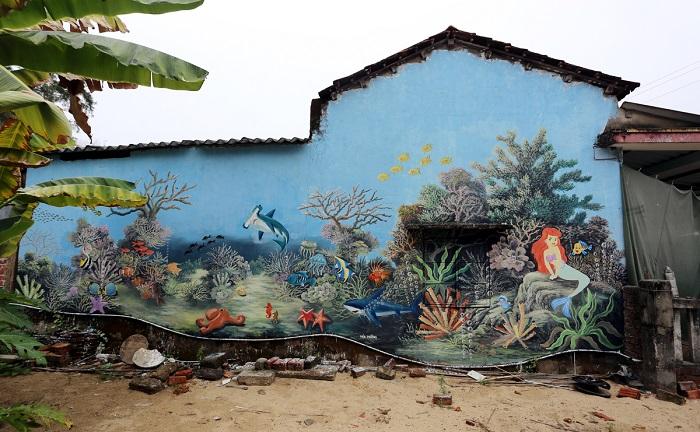
trên bề mặt của bức tường là một bức tranh